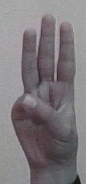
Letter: thaa